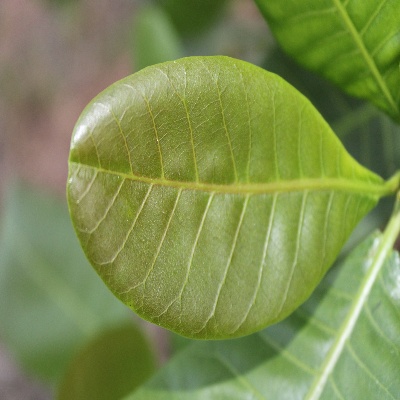
Crop: Cashew
Condition: healthy